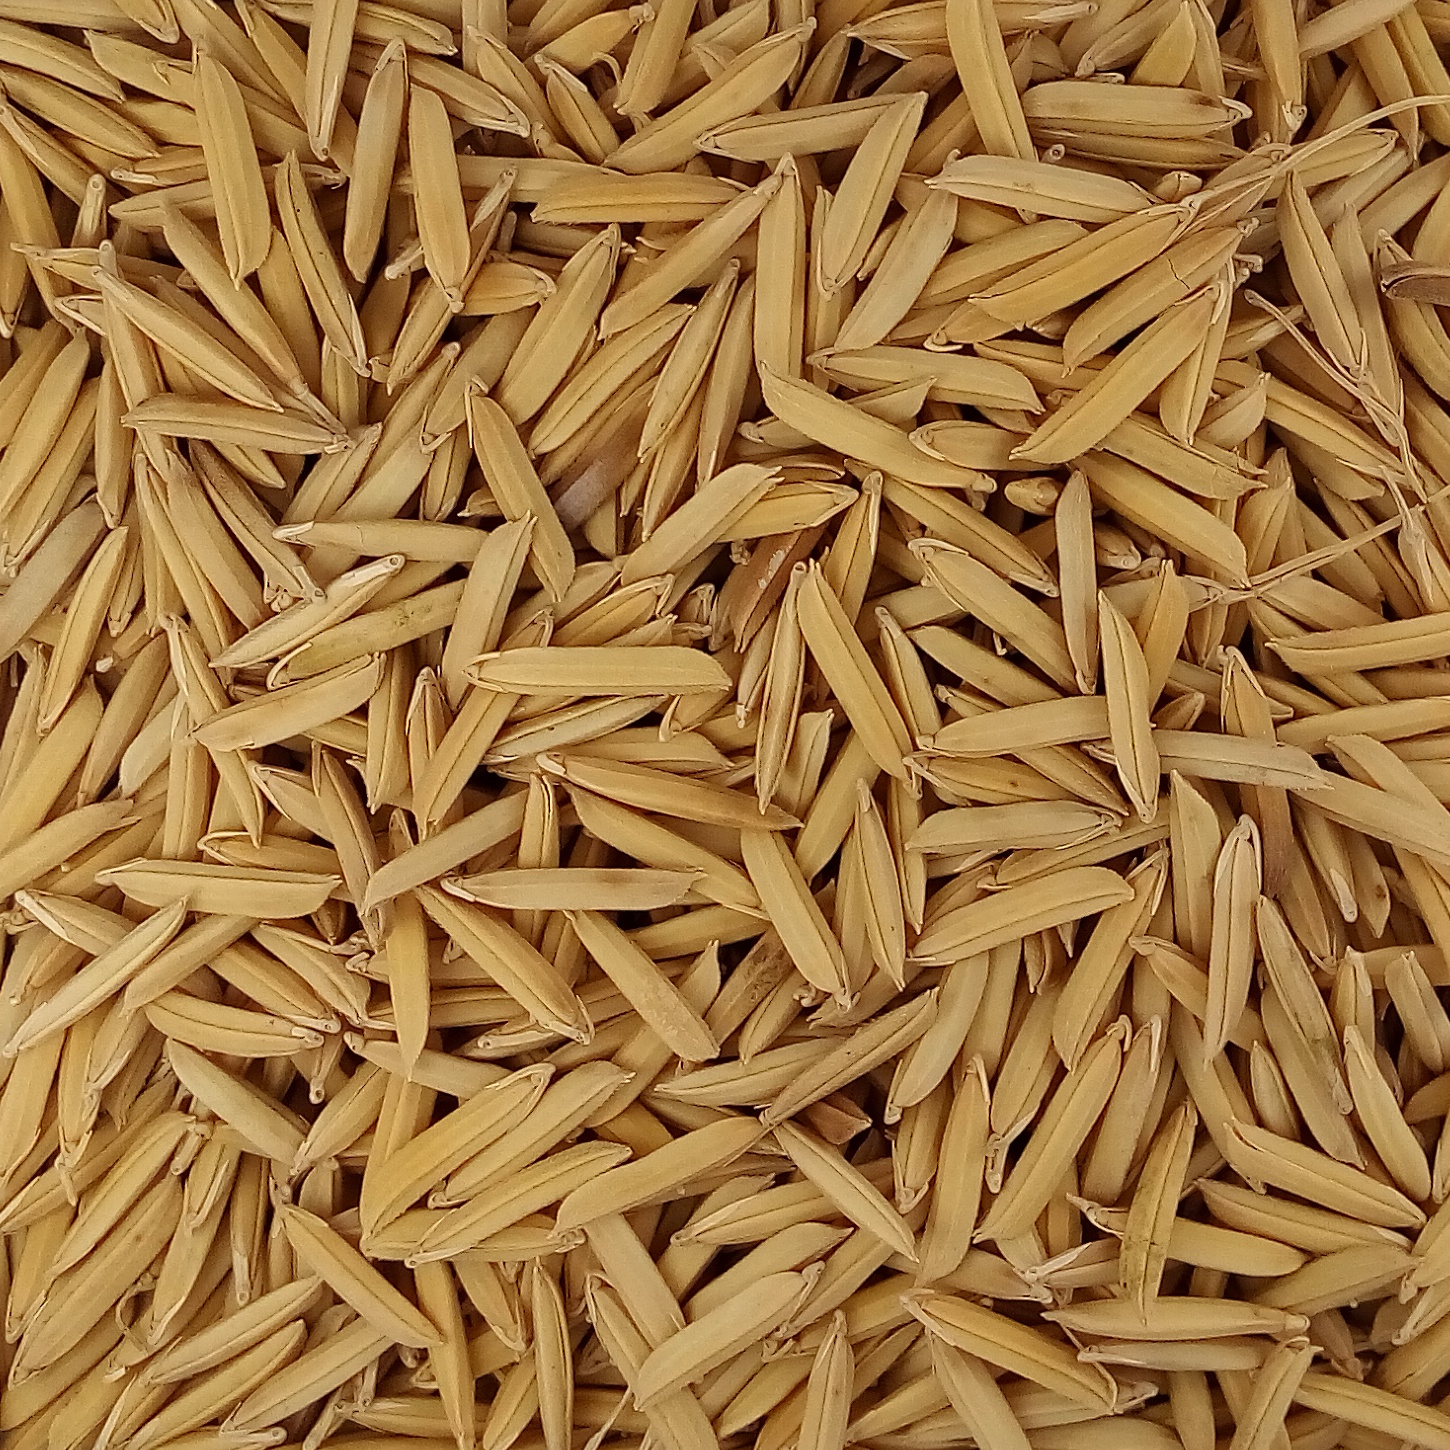
Rice seed variety: 1509